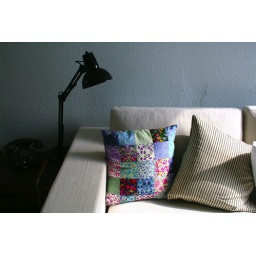
The patchwork pillow is made by me from vintage &amp;quot;Liberty of London&amp;quot; fabrics, the striped one is from &amp;quot;tine k. home&amp;quot;.